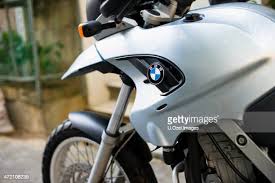
Vehicle type: Motorcycles